Question: How are the surfboards positioned?
Tambaya: Yaya aka sanya allunan hawan igiyar ruwan?
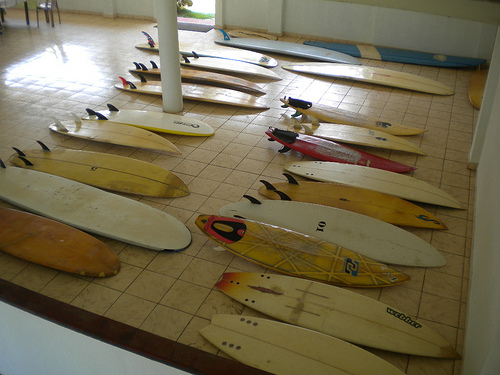
Answer: Laying down.
Amsa: Kwance a ƙasa.